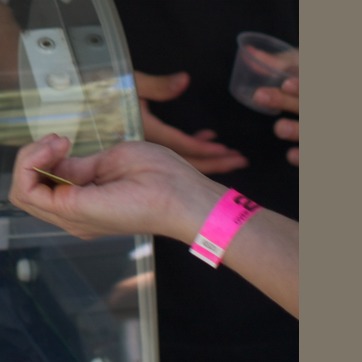
Material: skin